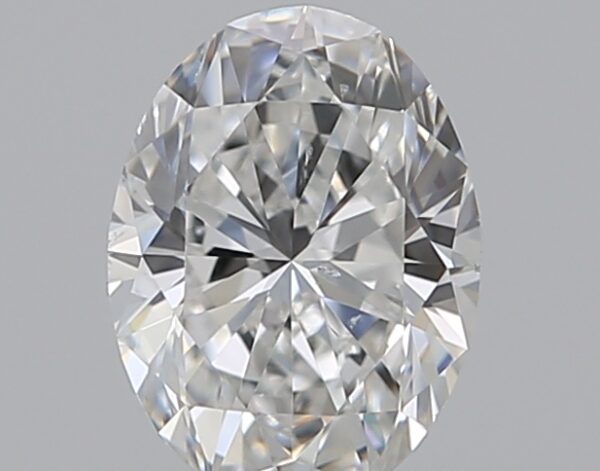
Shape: oval
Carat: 0.5
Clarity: SI1
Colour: E
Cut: EX
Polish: EX
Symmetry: VG
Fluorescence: N
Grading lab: GIA
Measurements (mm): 5.97 x 4.44 x 2.81